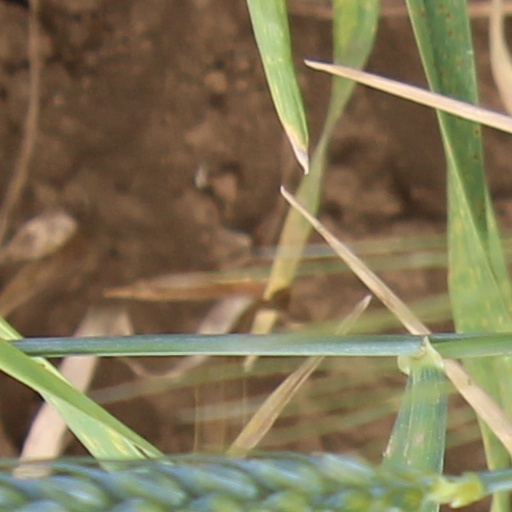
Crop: wheat